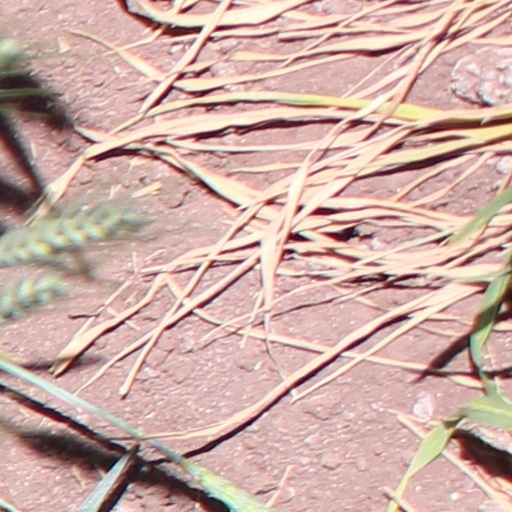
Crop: wheat